Rachel Chiesley, Lady Grange

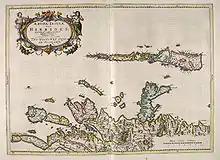
Johan Blaeu's 1654 map of "Æbudæ Insulæ" – The Hebrides – was the best available of the area in the mid-18th century.

Lady Grange was abducted from her temporary home of lodgings on Niddrys Wynd off the Royal Mile on the night of 22 January 1732 by two Highland lairds, Roderick MacLeod of Berneray and Macdonald of Morar, and several of their men. After a bloody struggle, in which they knocked out several of her teeth, she was blindfolded and taken out of the city in a waiting sedan chair occupied by Alexander Foster of Carsebonny. Going northwards they transferred out of the sedan chair near Multres Hill (now St Andrew Square) and then taken on horseback westward to the house of John Macleod, advocate at Muiravonside, west of Linlithgow for a night. She was next taken northwards to Wester Polmaise near Falkirk, where she was held until 15 August on the ground floor of an uninhabited tower. She was by then over fifty years old.